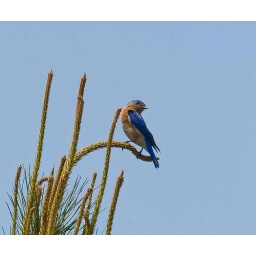
Taken in the long-leaf pine forest at Splinter Hill bog